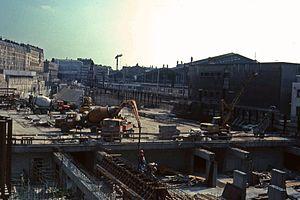
Travaux de construction de la gare souterraine de Paris-Nord.
La ligne B du RER d'Île-de-France, plus souvent simplement nommée RER B, est une ligne du réseau express régional d'Île-de-France qui traverse l'agglomération parisienne selon un axe nord-est / sud-ouest, avec deux embranchements. Elle relie Aéroport Charles-de-Gaulle 2 TGV et Mitry - Claye au nord-est à Robinson et à Saint-Rémy-lès-Chevreuse au sud, en passant par le cœur de Paris. À l'origine se trouvait la ligne de Sceaux, inaugurée au milieu du XIXᵉ siècle et qui par prolongements successifs, reliait la gare du Luxembourg à Saint-Rémy-lès-Chevreuse.
La gare de Paris-Nord, dite aussi gare du Nord, est l'une des six grandes gares terminus de la SNCF à Paris. Elle constitue la tête de ligne parisienne du réseau ferroviaire desservant le Nord de la France, ainsi que les pays limitrophes. Du fait de la proximité de la Belgique, des Pays-Bas, de la Grande-Bretagne et de l'Allemagne, elle a toujours possédé une vocation internationale marquée, avant de voir son trafic régional se développer fortement. Elle a accueilli plus de 292 millions de voyageurs en 2018, en comptant également le trafic du RER B. Elle est souvent considérée comme la première gare européenne, et la troisième mondiale, en termes de fréquentation.